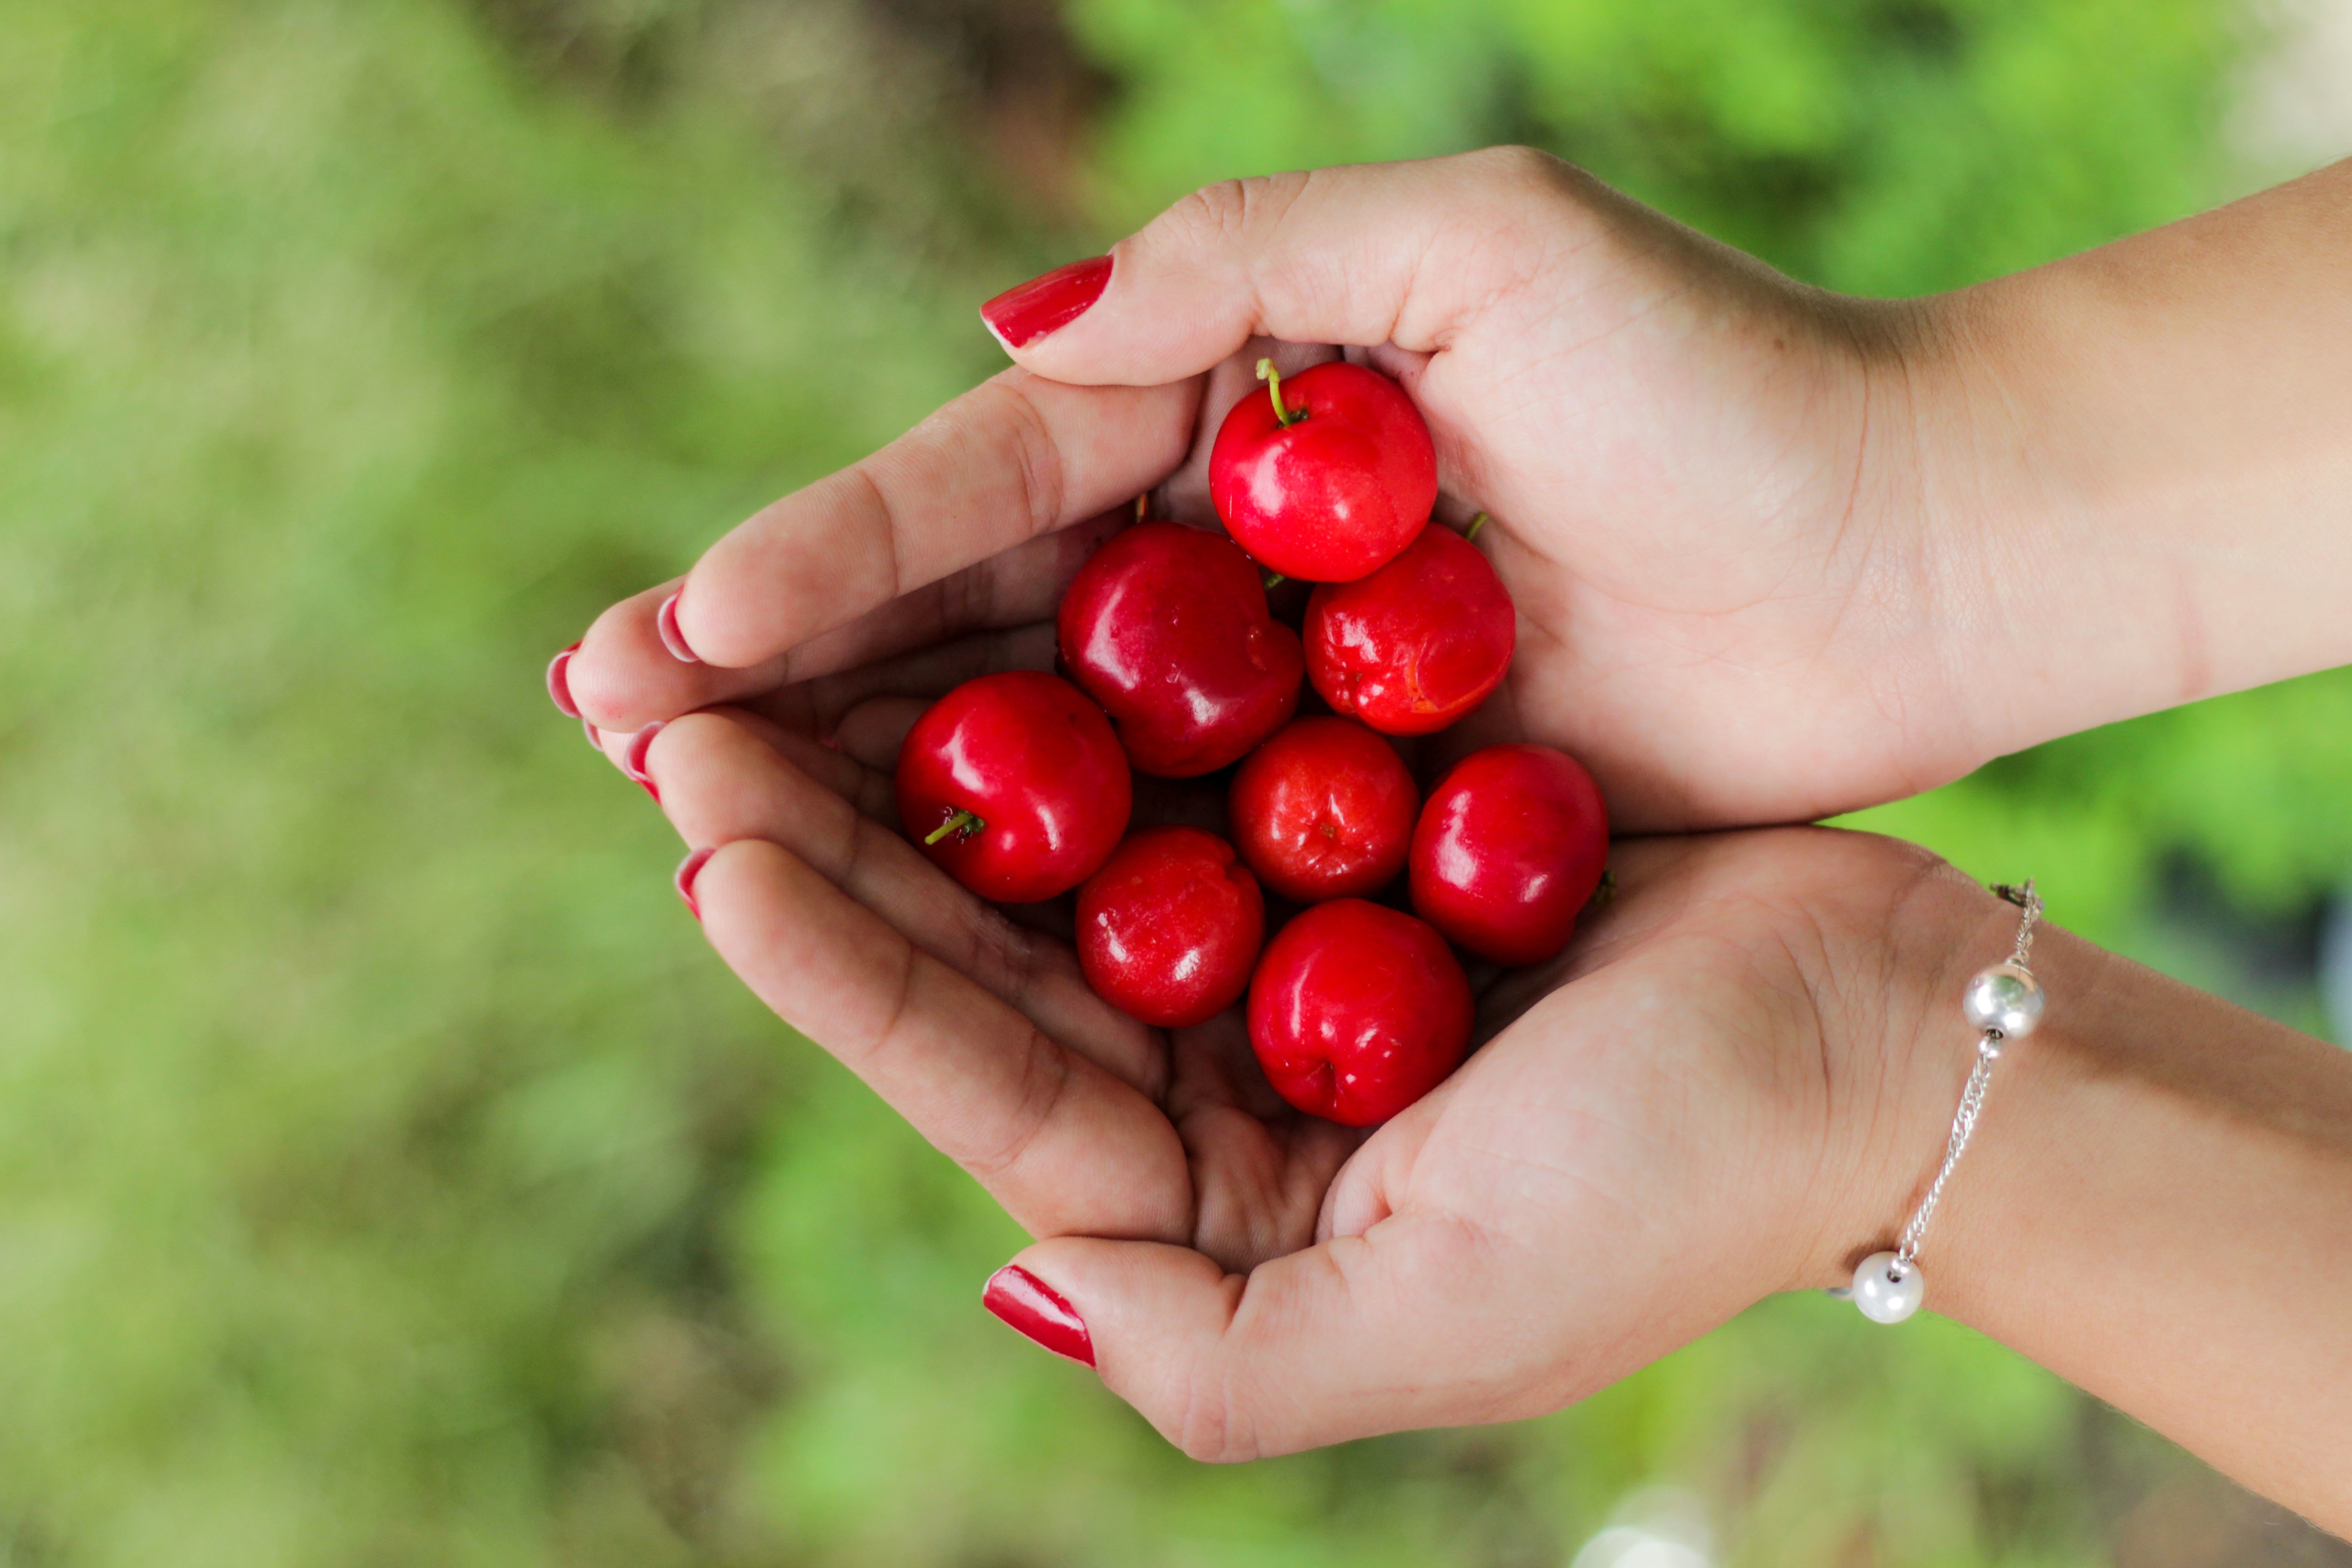
hand, apple, plant, fruit, berry, flower, food, red, produce, fresh, hands, fruits, cherry, cherries, flowering plant, rose family, land plant